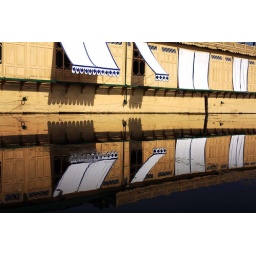
Houseboat curtains create a mirror image reflected in the waters of Dal Lake, Srinagar Kashmir India.